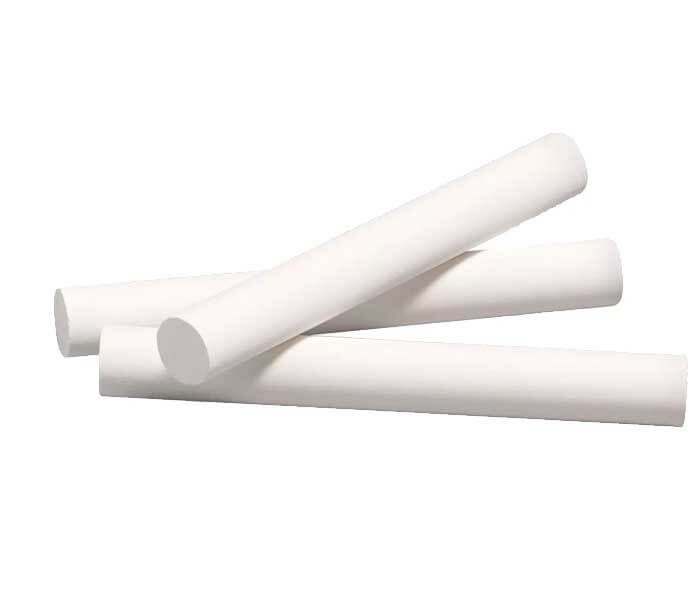
Nataal bii gis naa ci ñetti karee yu weex.